Religion in China

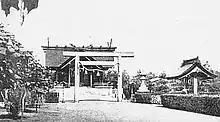
Shinto shrine of Jilin city, Jilin province.

Dongbaism ( "Dōngbajiào", "religion of the eastern "Ba"") is the main religion of the Nakhi people. The "dongba" ("eastern "ba"") are masters of the culture, literature and the script of the Nakhi. They originated as masters of the Tibetan Bon religion ("Ba" in Nakhi language), many of whom, in times of persecution when Buddhism became the dominant religion in Tibet, were expelled and dispersed to the eastern marches settling among Nakhi and other eastern peoples.